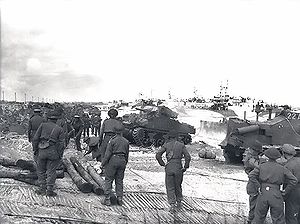
Juno Beach
Oprydning af Juno Beach
Juno Beach var en af de fem landgangsstrande ved den allierede invasion af Normandiet, D-Dag under Anden verdenskrig. Stranden var placeret imellem Sword Beach og Gold Beach. Stranden blev også kaldt "den canadiske strand", da den blev tildelt 3rd Canadian Infantry Division. Juno Beach strækker fra Saint-Aubin-sur-Mer fra øst til Courseulles-sur-Mer til vesten. Begge enheder blev placeret under British I Corps til den indledende invasion, og kom ikke under canadisk overkommando før i juli 1944 og oprettelsen af II Canadian Corps med hovedkvarter i Normandiet. Juno var den eneste landgang, hvor alle opgaver blev udført som planlagt.